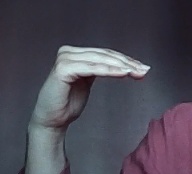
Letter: haa